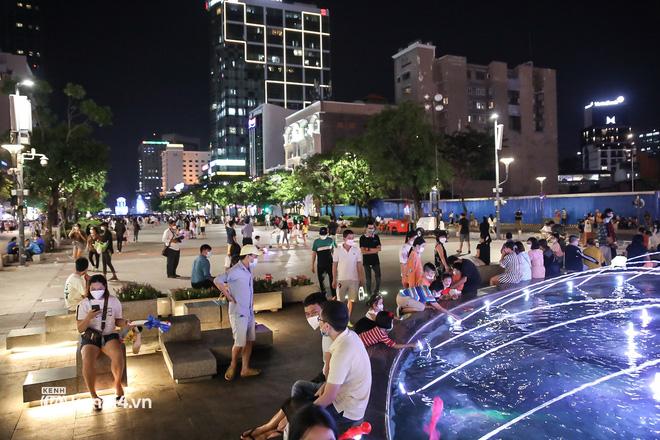
có nhiều người đang ngồi ở xung quanh một cái đài phun nước